Stanway House

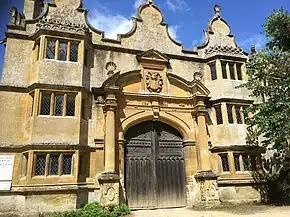
The Stanway House gatehouse

The gardens are Grade I listed on the Register of Historic Parks and Gardens. The estate brewery, an original Elizabethan feature, has been re-established.